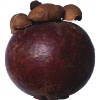
Label: mangostan